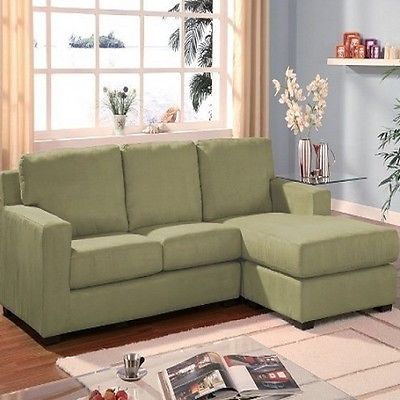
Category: sofa